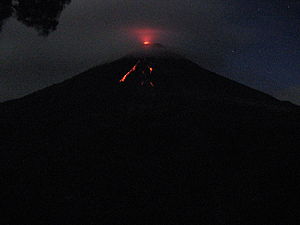
Volcán Arenal
Volcán Arenal om natten
Volcán Arenal er en vulkan i Costa Rica nær byen La Fortuna. Vulkanen er 1657 meter høj og ligger ved siden af Lago Arenal, som er en stor kunstig sø, og drivkraft bag et vandkraftværk.